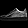
Label: Sneaker